North American T-6 Texan variants

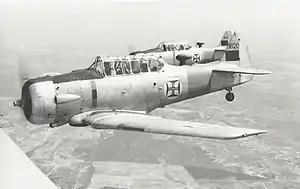
North American T-6Gs of the Portuguese Air Force in a training flight, during the 1960s.

This article describes the different variants of the North American T-6 Texan.